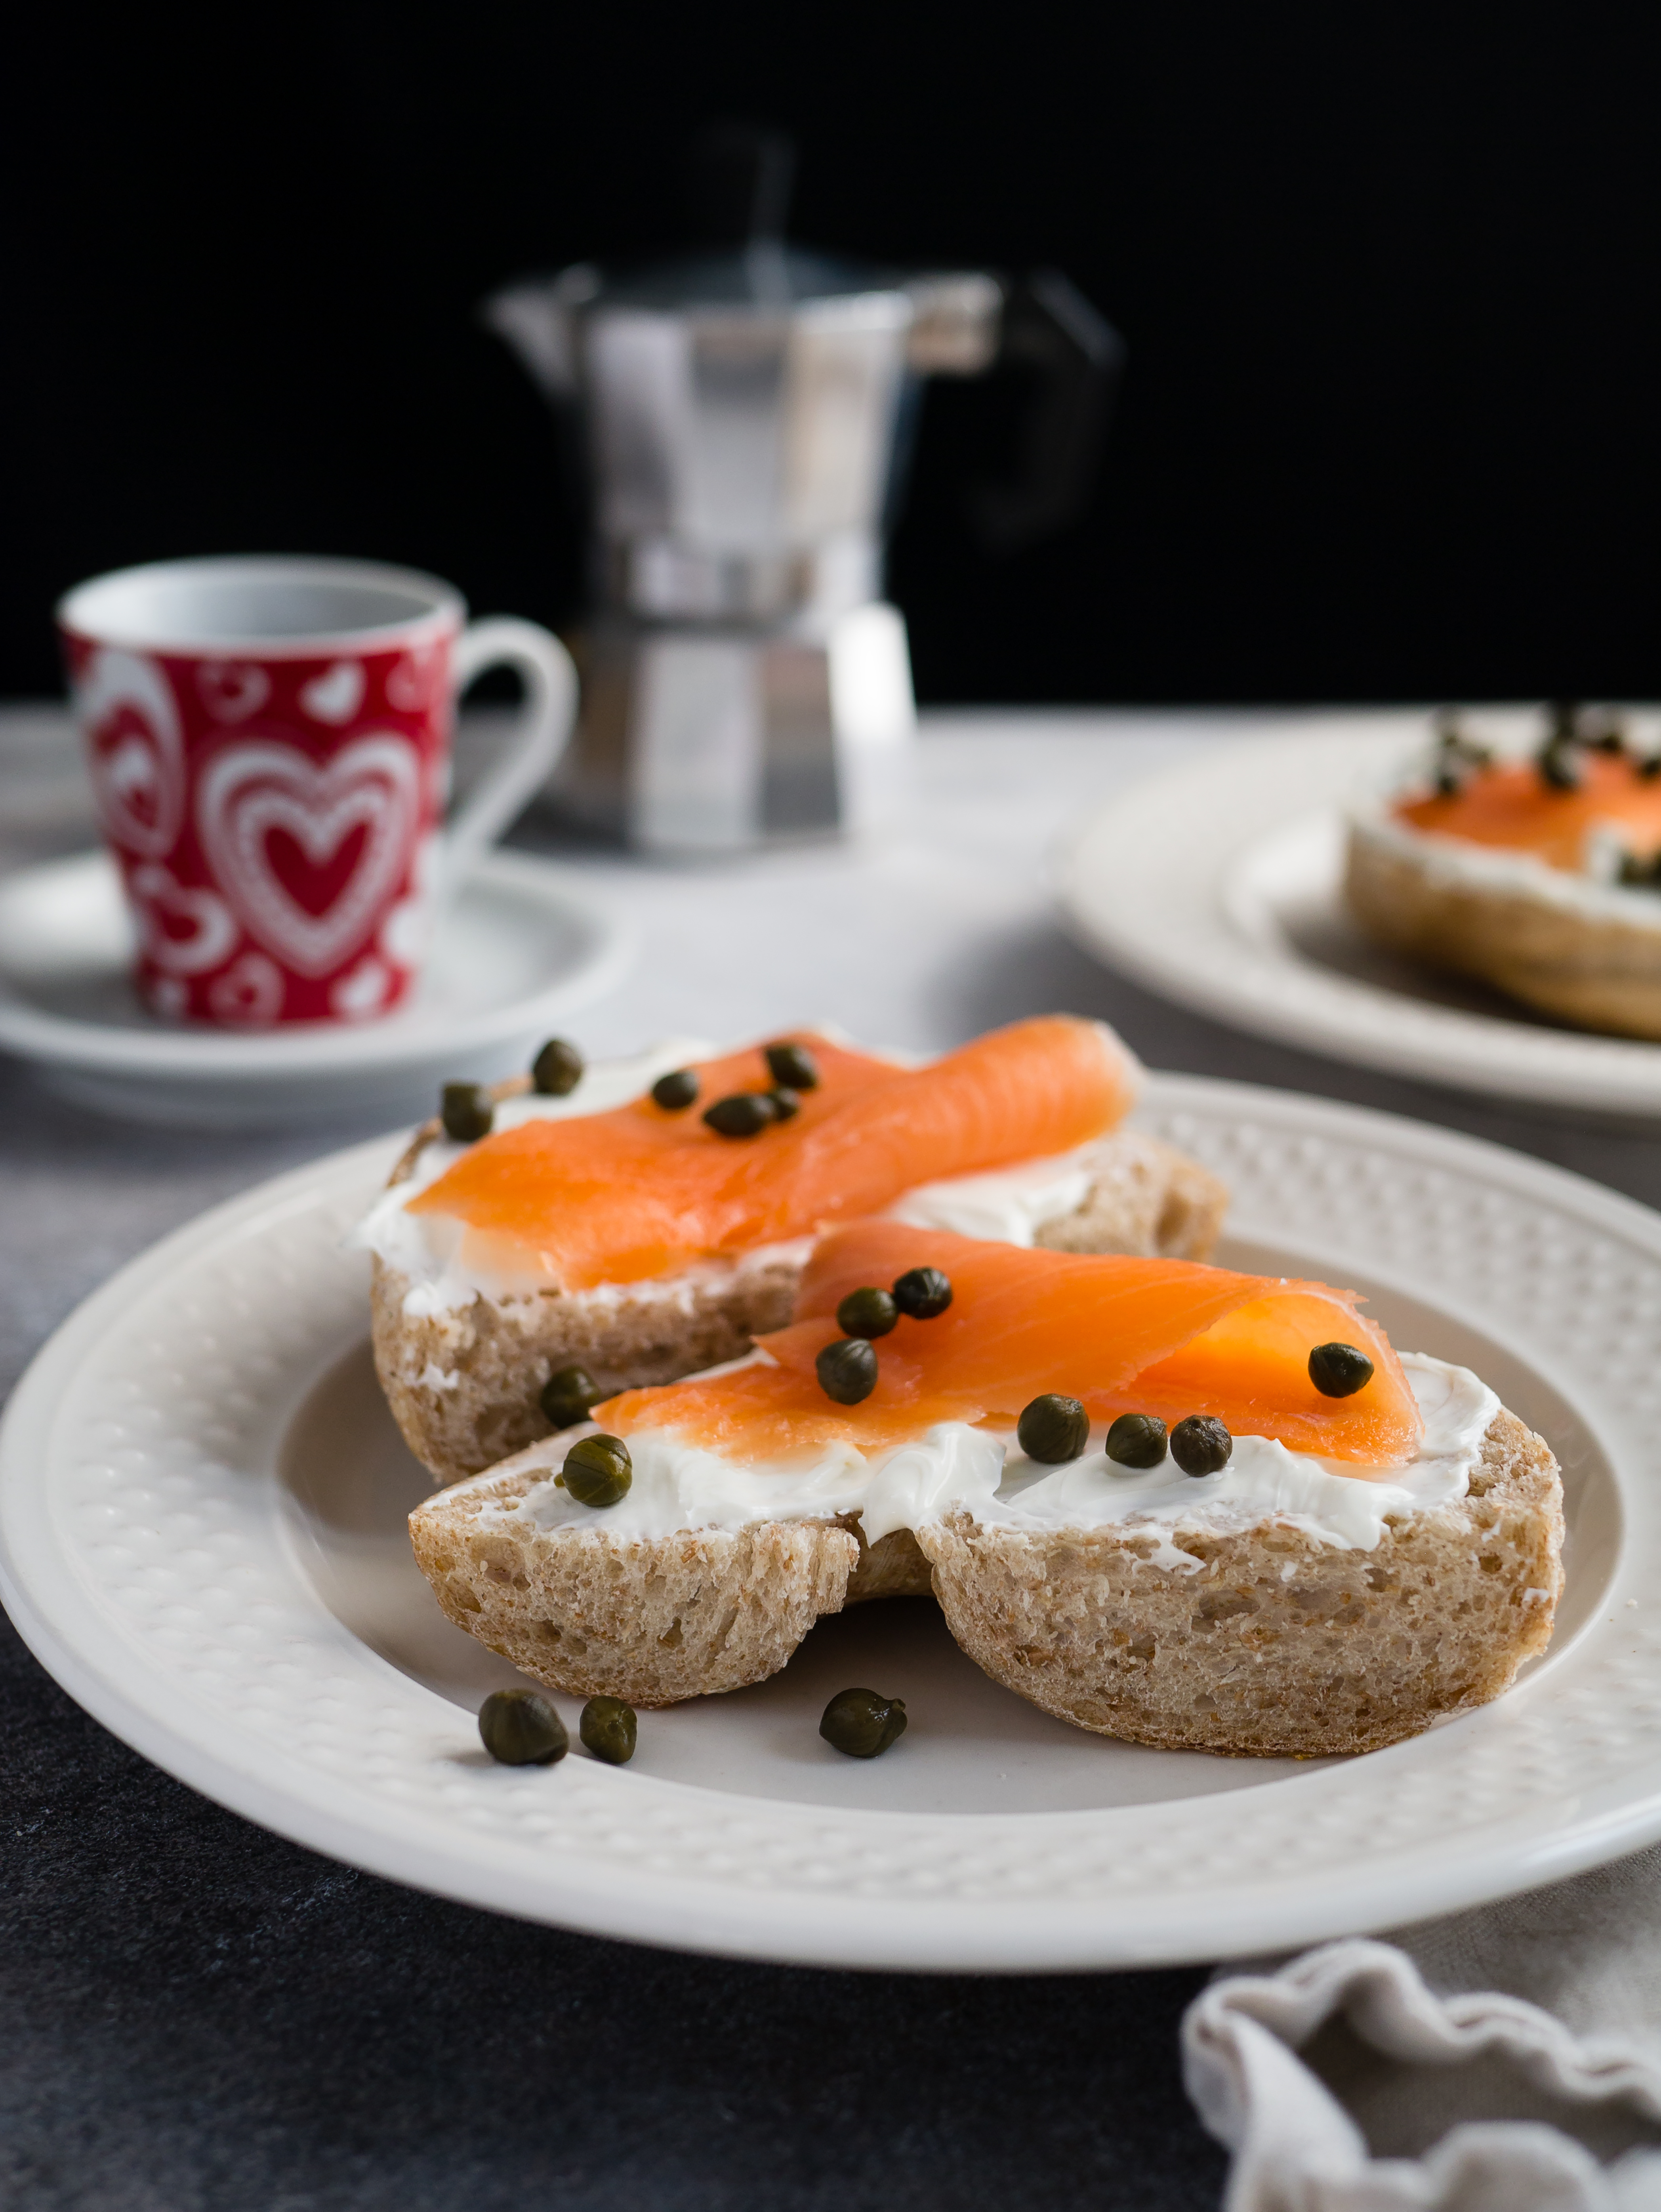
plant, fruit, berry, dish, meal, food, produce, breakfast, baking, dessert, brunch, baked goods, flavor, snack food